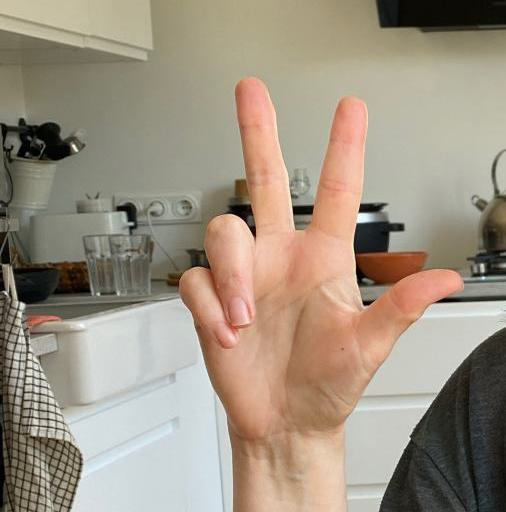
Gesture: three2